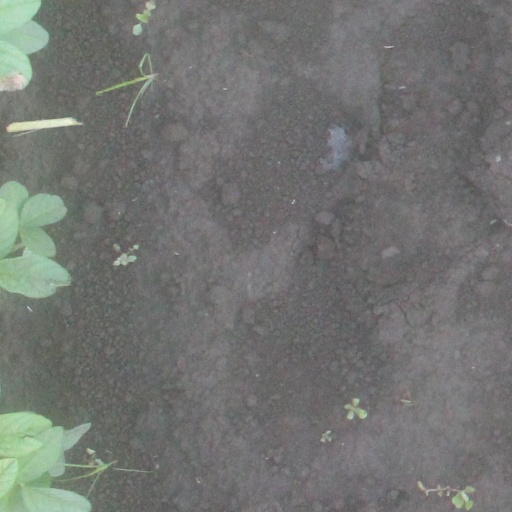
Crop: soybean